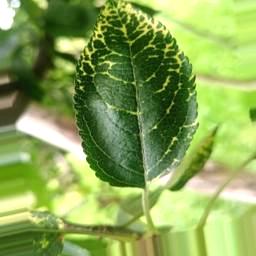
Label: Apple_Mosaic